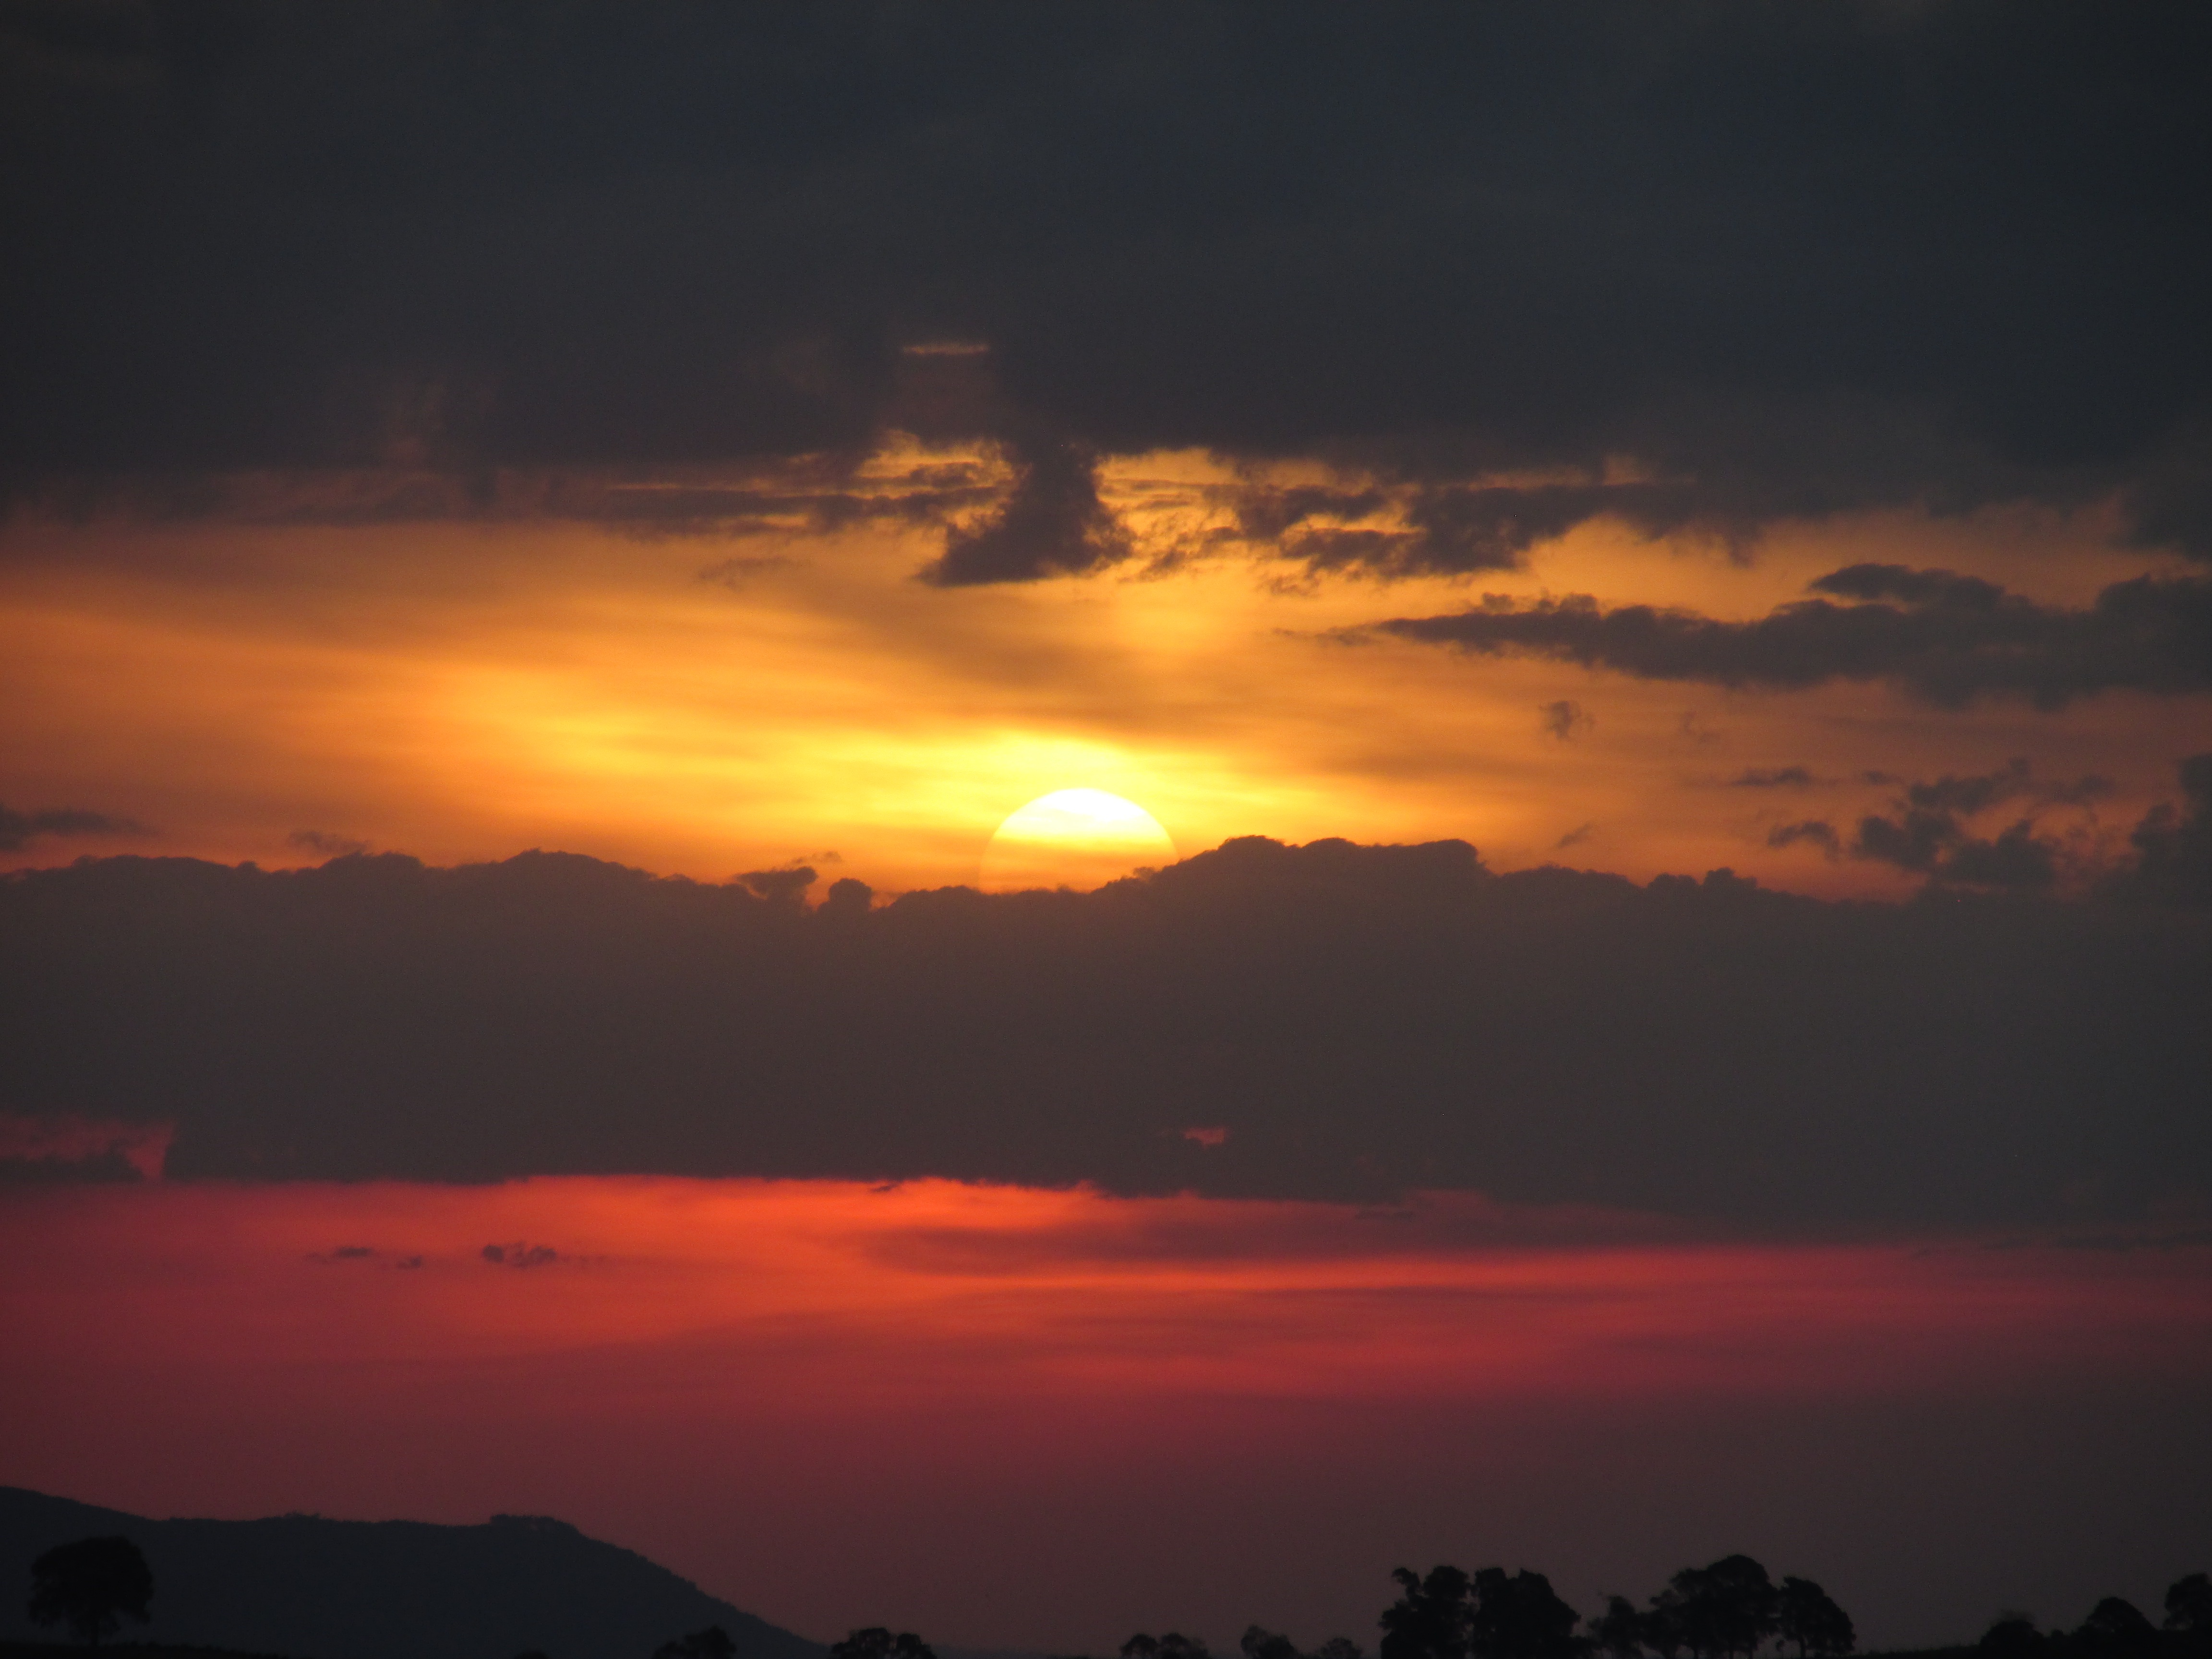
nature, horizon, cloud, sky, sun, sunrise, sunset, morning, dawn, atmosphere, dusk, evening, landscapes, sol, dramatic sky, eventide, ceu, afterglow, red sky at morning